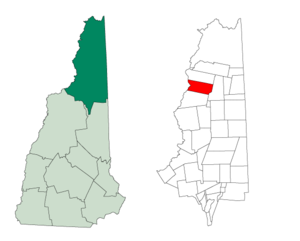
La ville américaine de Colebrook est située dans le comté de Coös, dans l’État du New Hampshire. Lors du recensement de 2010, sa population s’élevait à 2 301 habitants.